The Best of Raymond Z. Gallun

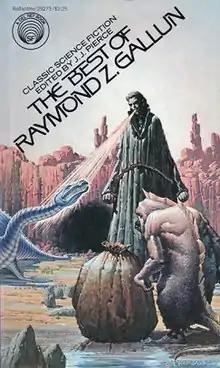
Cover of first edition

The Best of Raymond Z. Gallun is a collection of science fiction short stories by American author Raymond Z. Gallun, edited by J. J. Pierce. It was first published in paperback by Del Rey/Ballantine in August 1978 as a volume in its Classic Library of Science Fiction.